Jitin Puthenchery

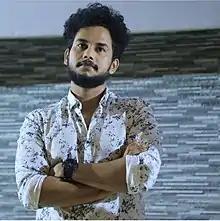
Jitin Puthenchery in January 2021

Jitin Puthenchery (born 24 August 1989) is an Indian film actor and assistant director who works predominantly in the Malayalam film industry. He is the son of popular Malayalam lyricist and poet Girish Puthenchery.